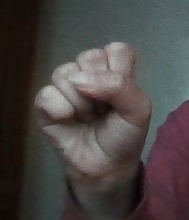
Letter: saad